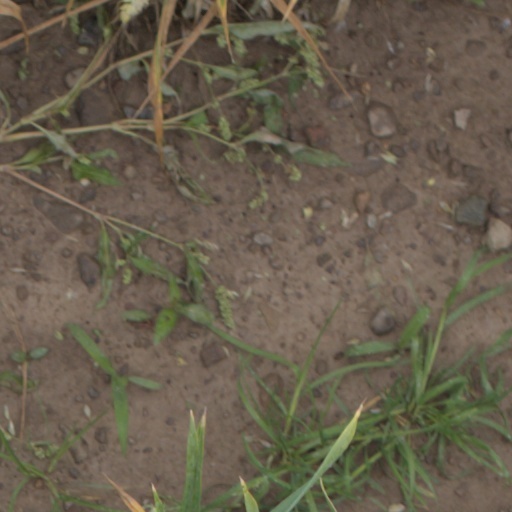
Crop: wheat